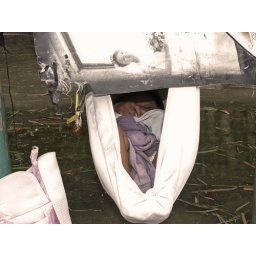
Baby sleeps while mommy wash clothes in the river